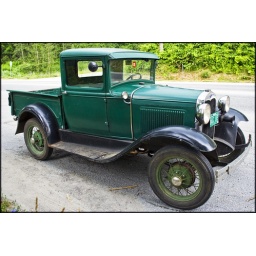
Saw this truck parked beside the road today on the way to work and had to stop and get some photos.